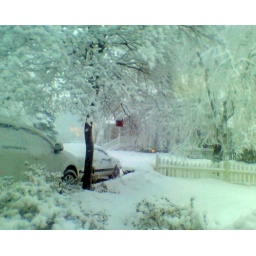
Jackie made this birdhouse that's in her tree in NJ. Even the birdhouse roof is covered with snow!